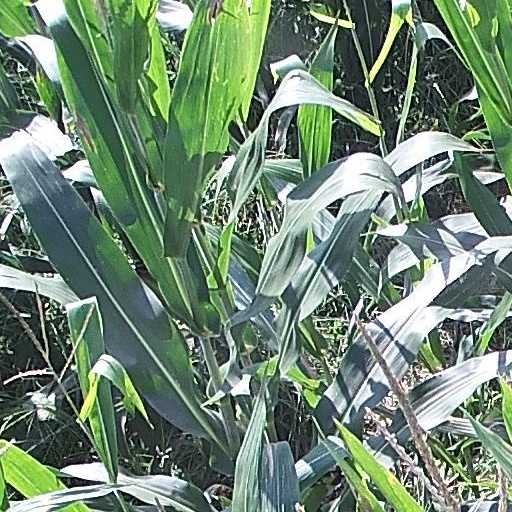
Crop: maize; corn